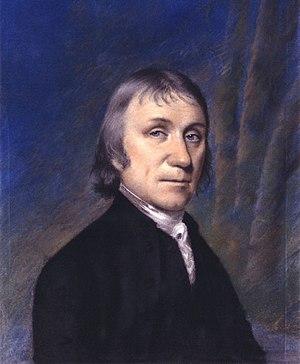
Portrait de Joseph Priestley (1733-1804) par Ellen Sharples. Pastel, dimensions originales
Joseph Priestley est né le 13 mars 1733 à Birstall, dans le West Yorkshire, et mort le 6 février 1804 à Northumberland, en Pennsylvanie, est un théologien, pasteur dissident, philosophe naturel, pédagogue et théoricien de la politique anglais qui publia plus de cent cinquante ouvrages. Connu pour ses travaux de chimiste et de physicien, on lui attribue généralement la découverte de l'oxygène qu'il a isolé dans son état gazeux. C'est en 1774 que Priestley produisit pour la première fois de l'oxygène. Cependant, en tant que partisan de la théorie phlogistique, il nomma ce nouveau gaz « air déphlogistiqué », et ne se rendit pas compte de l'importance de sa découverte. Carl Wilhelm Scheele, lui aussi partisan du phlogistique, revendiqua la découverte de l'« oxygène », mais il devait revenir au chimiste français Antoine Lavoisier, père de la chimie moderne et démystificateur de la théorie du phlogistique, d’identifier le nouveau gaz par son poids spécifique et de donner à l'oxygène son nom.
Cette liste des œuvres de Joseph Priestley classifie tous les ouvrages de Joseph Priestley, philosophe naturel britannique, prêtre dissident, philosophe politique, théologien et enseignant. Il est plus connu pour sa découverte, concomitante à celle d'Antoine Lavoisier, de l'oxygène.